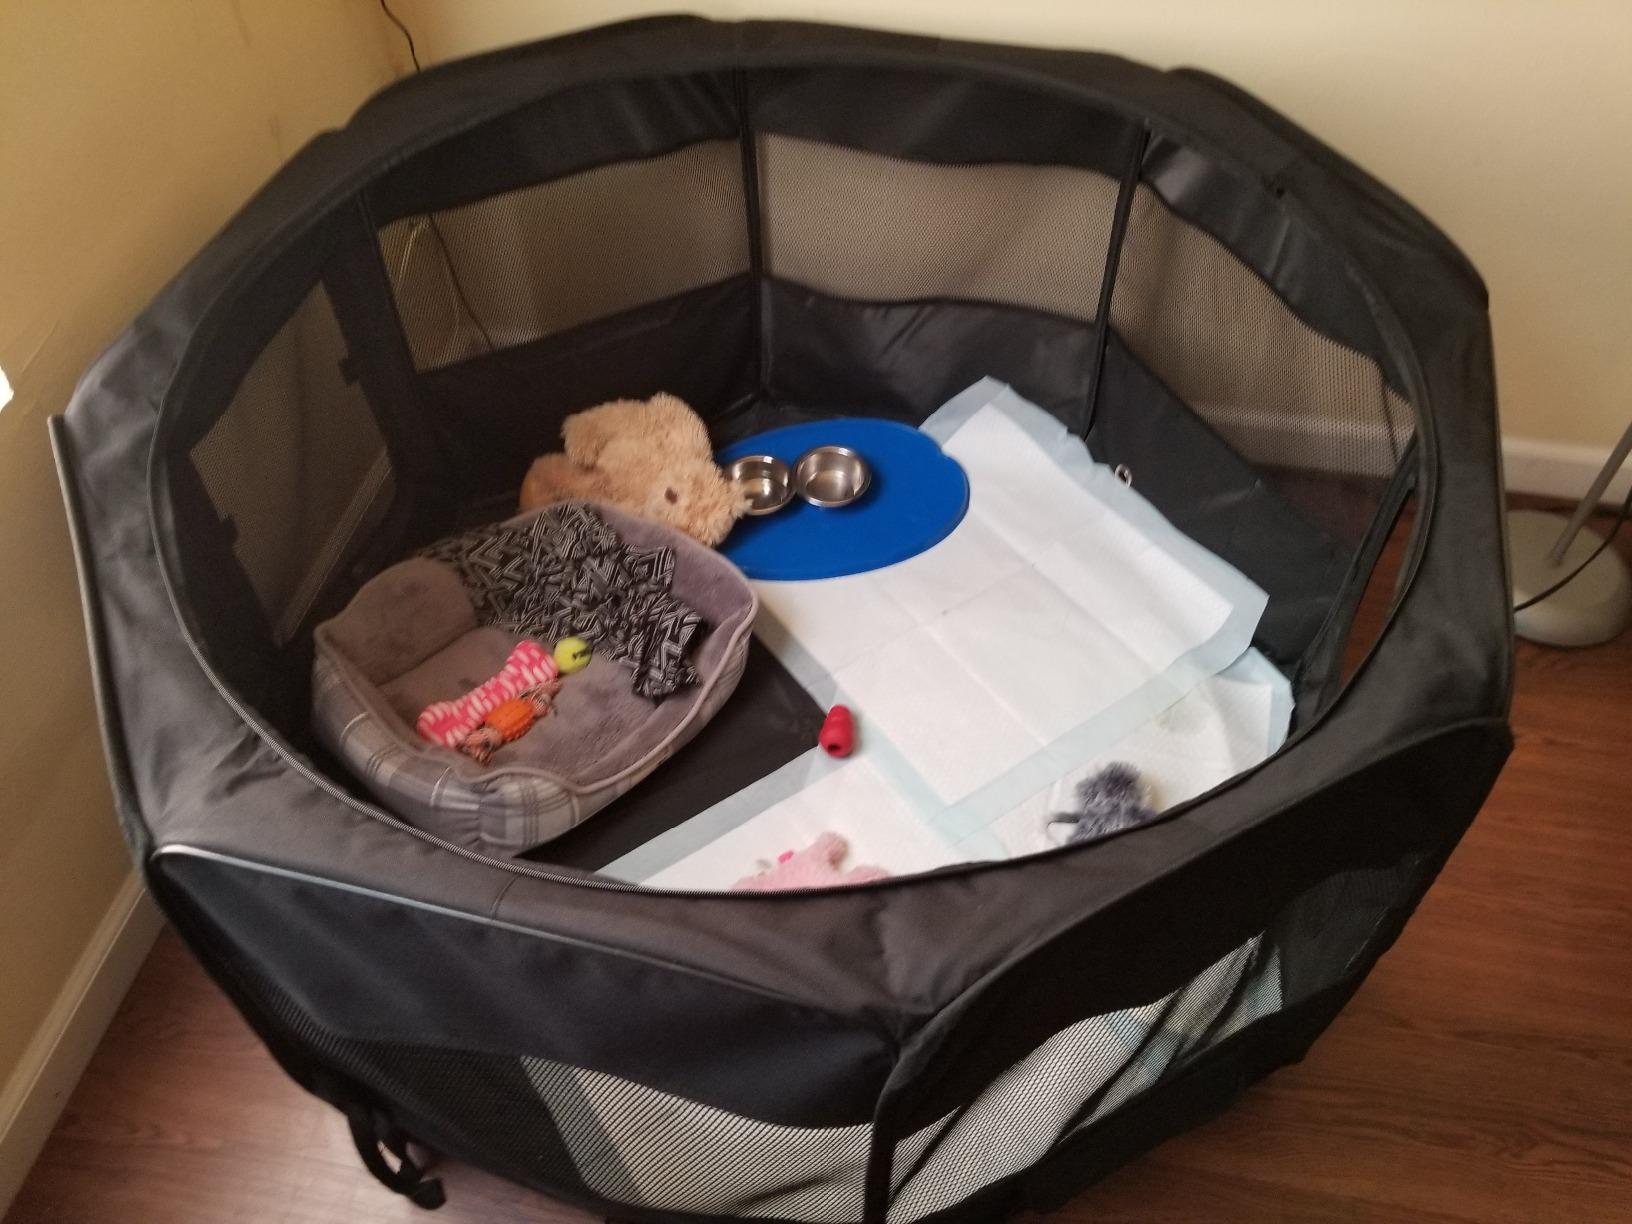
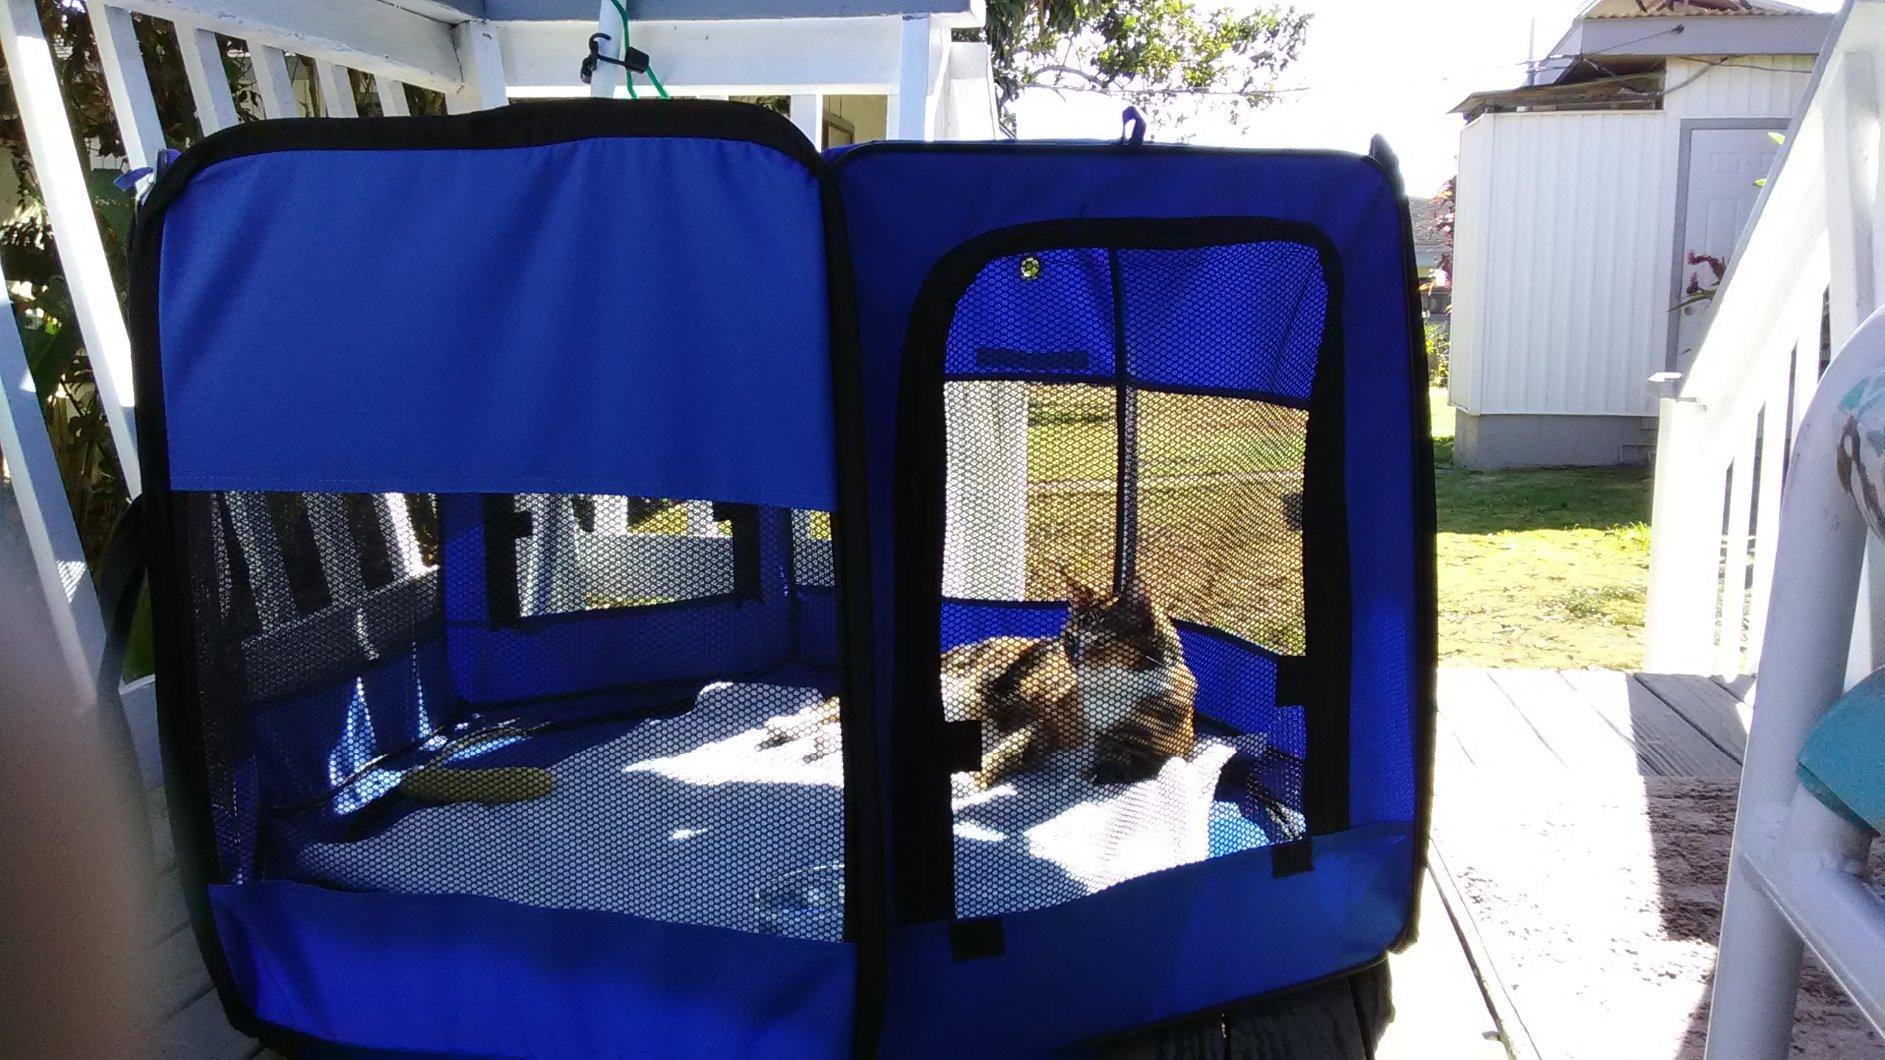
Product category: items_kennel
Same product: no